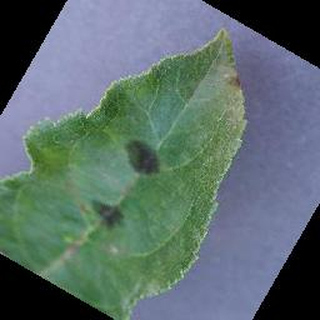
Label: apple_apple_scab